Kampong Sungai Liang

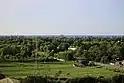
Plantations in Sungai Liang in 2022

Sungai Liang is home to several important government facilities that serve the local community. The village hosts the Sungai Liang Health Centre, the only community health centre in Mukim Liang, and an emergency ambulance service to cater to medical needs. The Sungai Liang Police Station is the sole police station in the mukim, ensuring law enforcement and security. The Sungai Liang Fire Station, officially opened on 14 September 1990, is located in Kampong Lilas but is named after the village. It houses the Fire and Rescue Department's Operation Branch 'B'. Additionally, the Sungai Liang community hall serves as a venue for the election of the penghulu of Mukim Liang, further contributing to the village's civic and community activities.